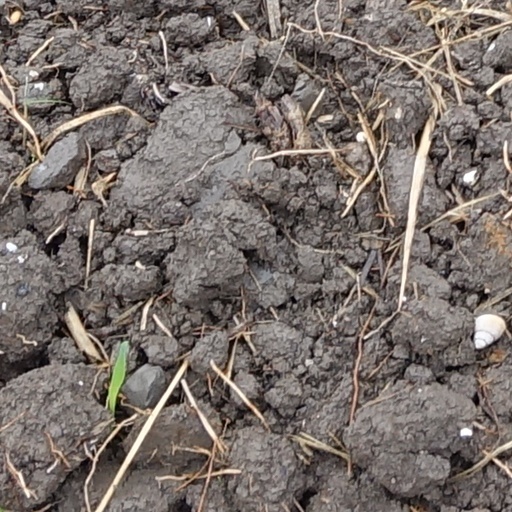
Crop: wheat